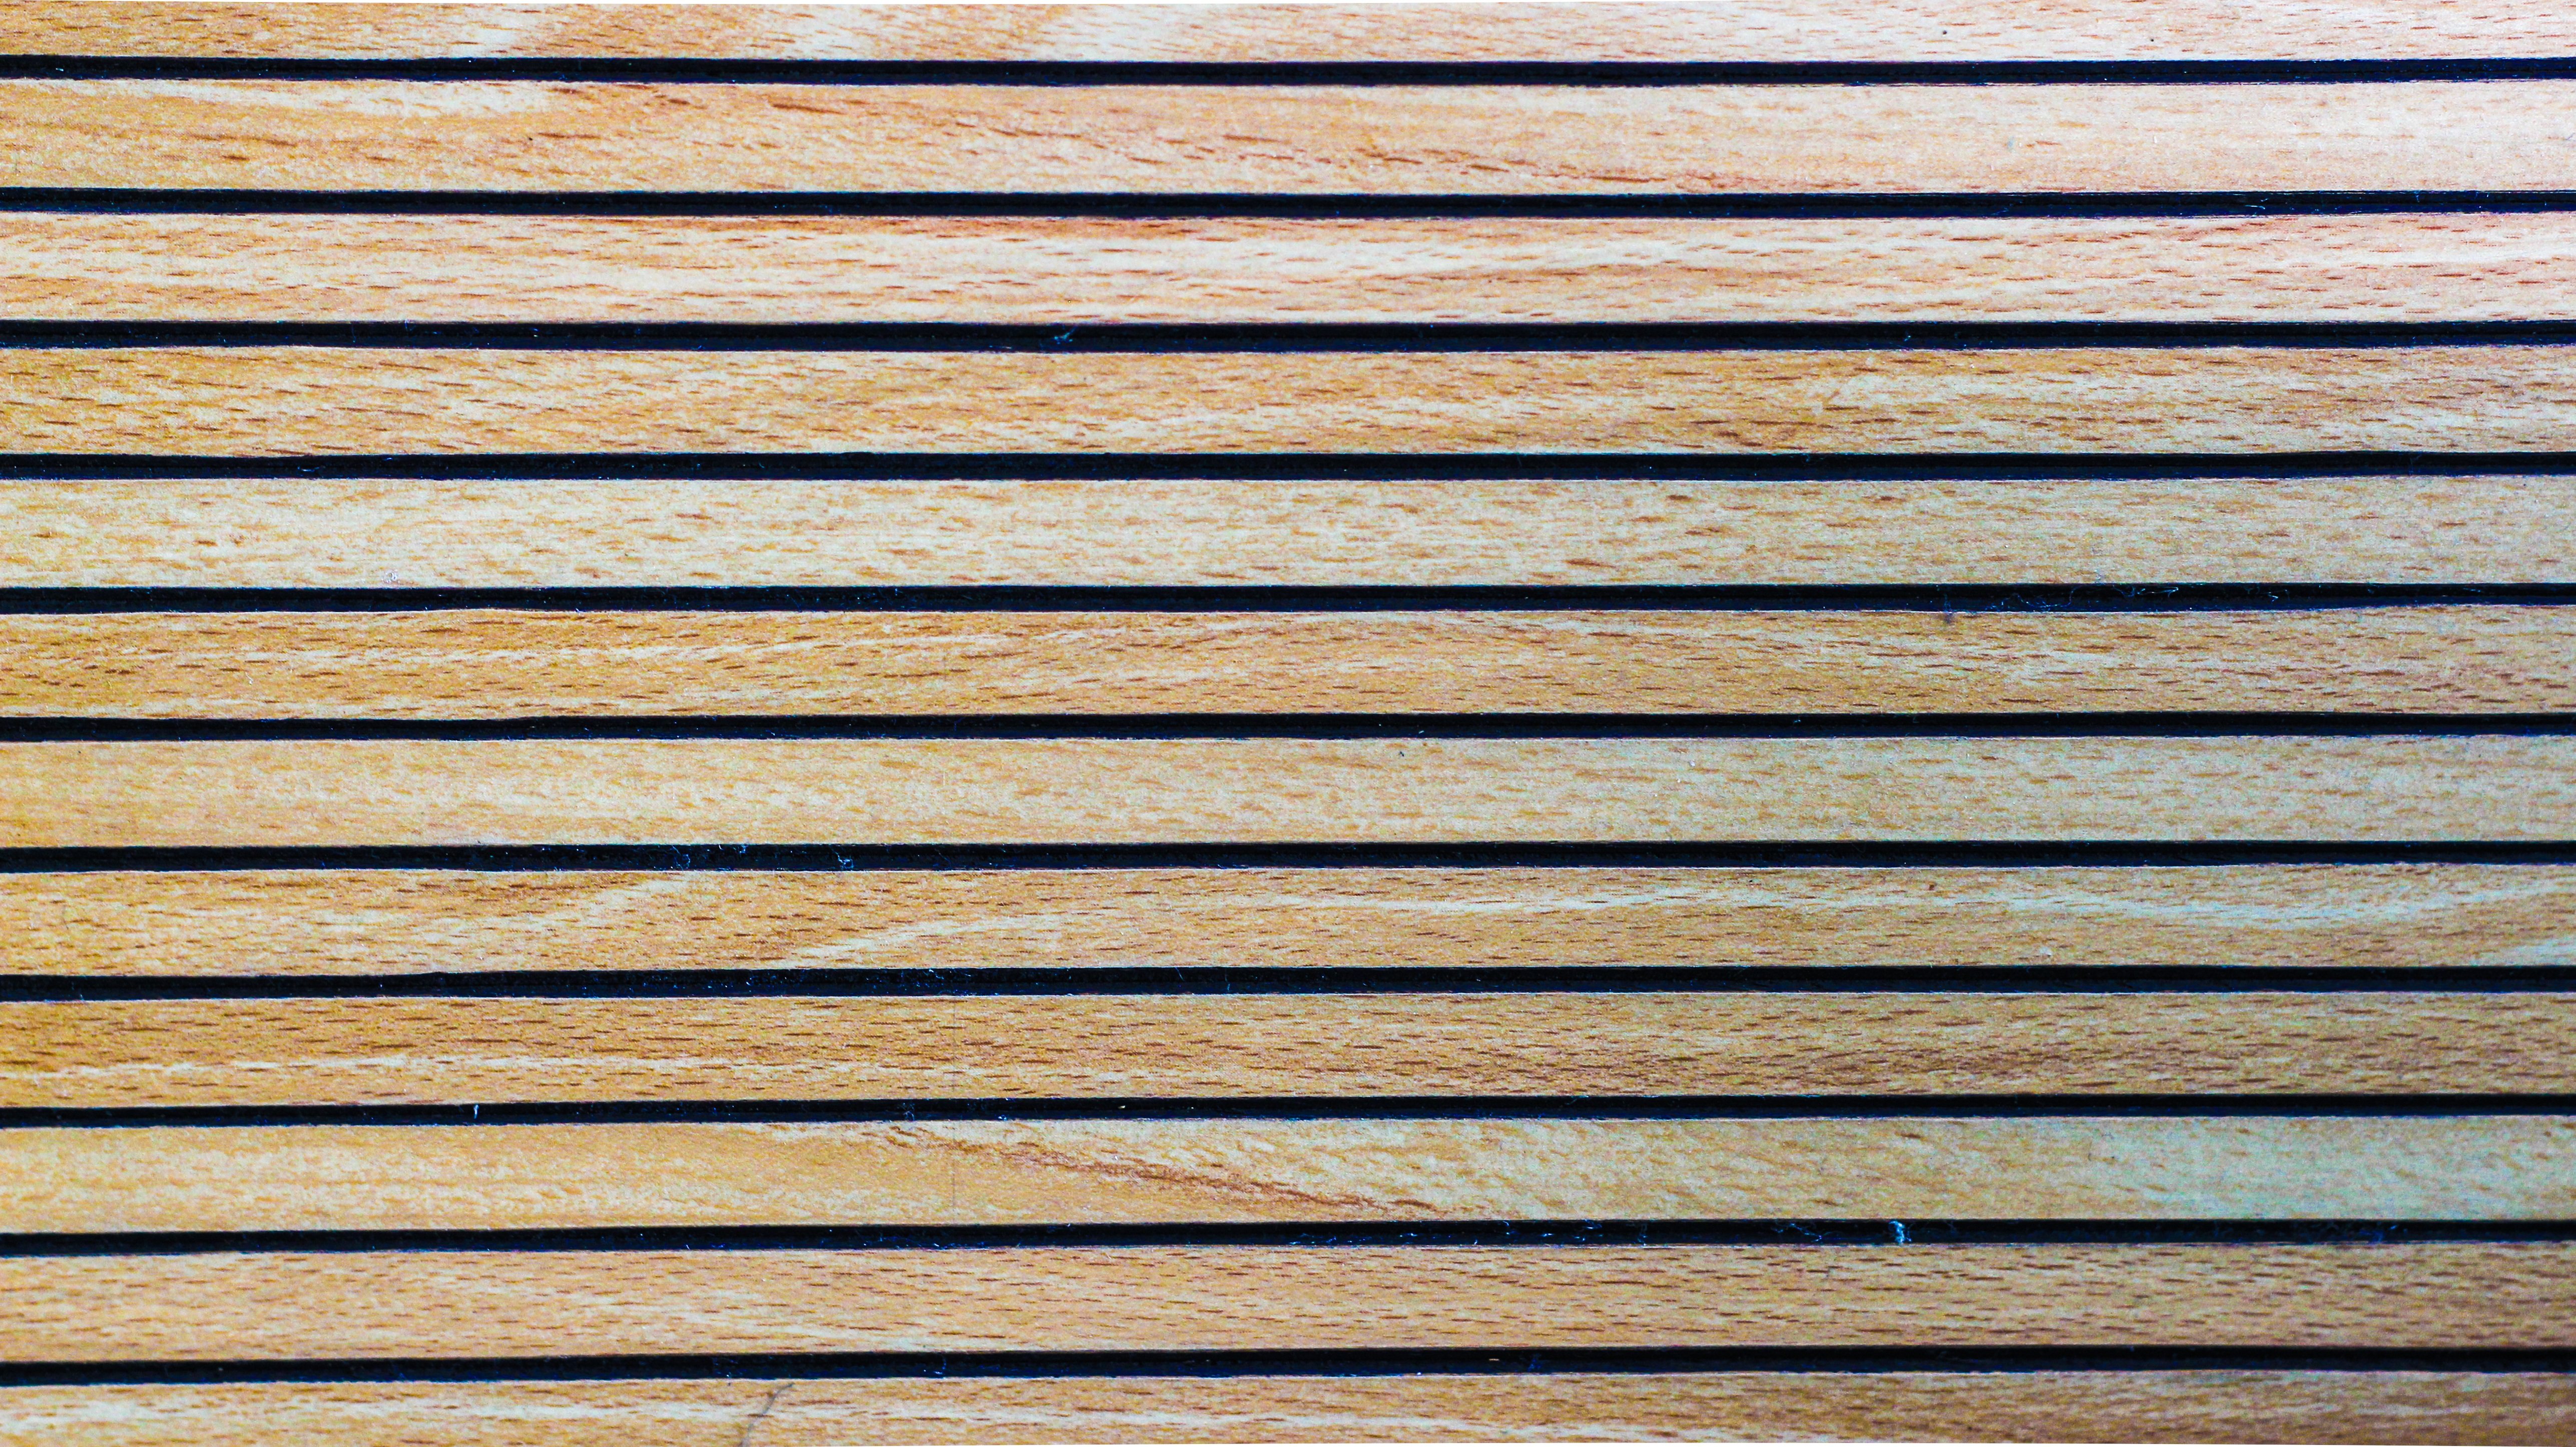
coffee, wood, texture, plank, floor, wall, line, soil, lumber, interior design, background, hardwood, bamboo, stepping on, flooring, plywood, wood flooring, save screen, window covering, laminate flooring, wood stain